Samos

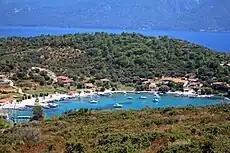

Samos is home to many species including the golden jackal, stone marten, wild boar, flamingos and monk seal.